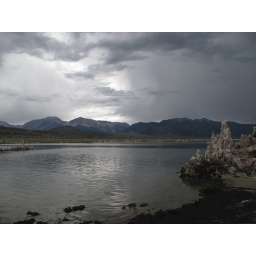
sky over mono lake